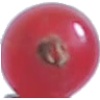
Label: redcurrant